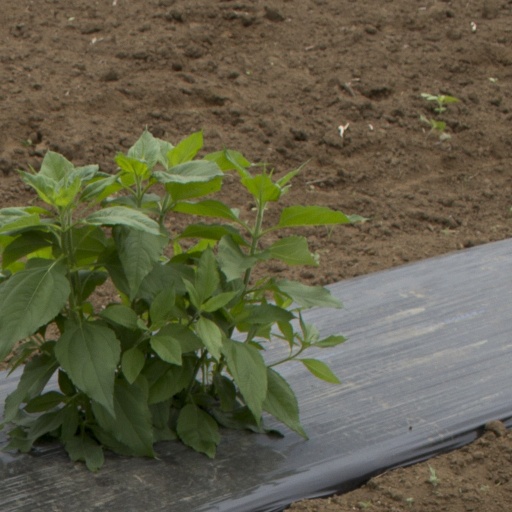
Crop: Jerusalem artichoke